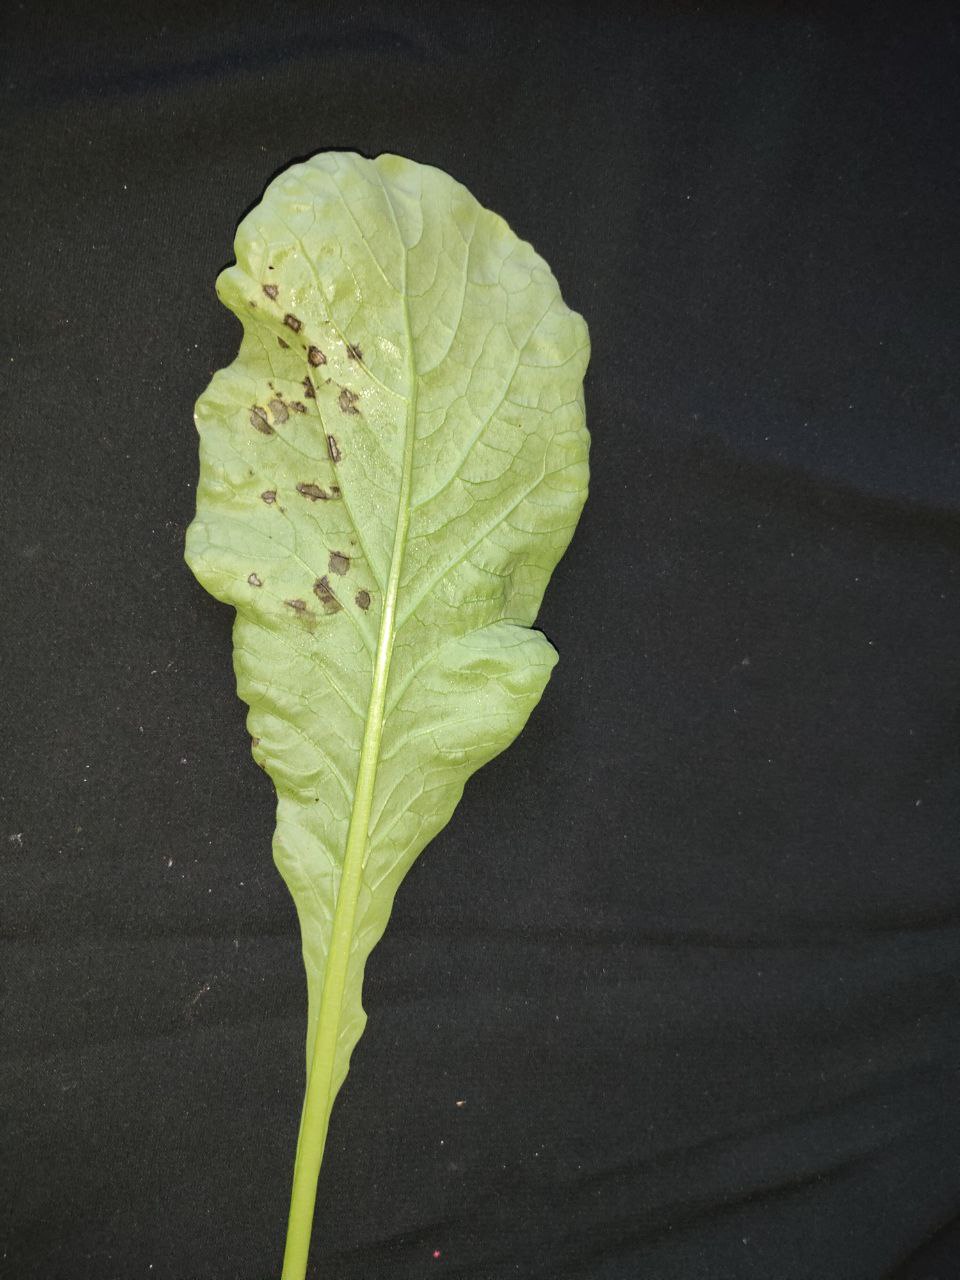
Label: Black leaf spot